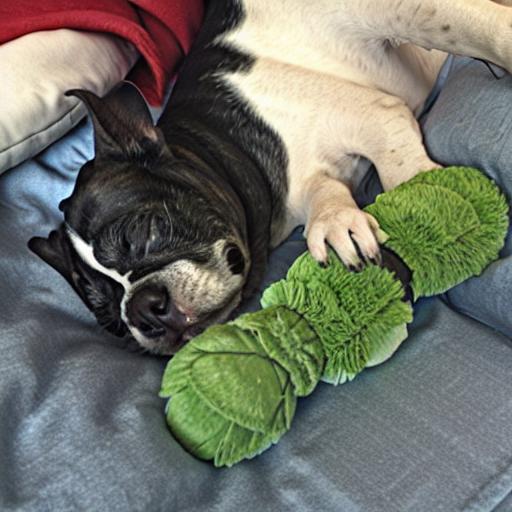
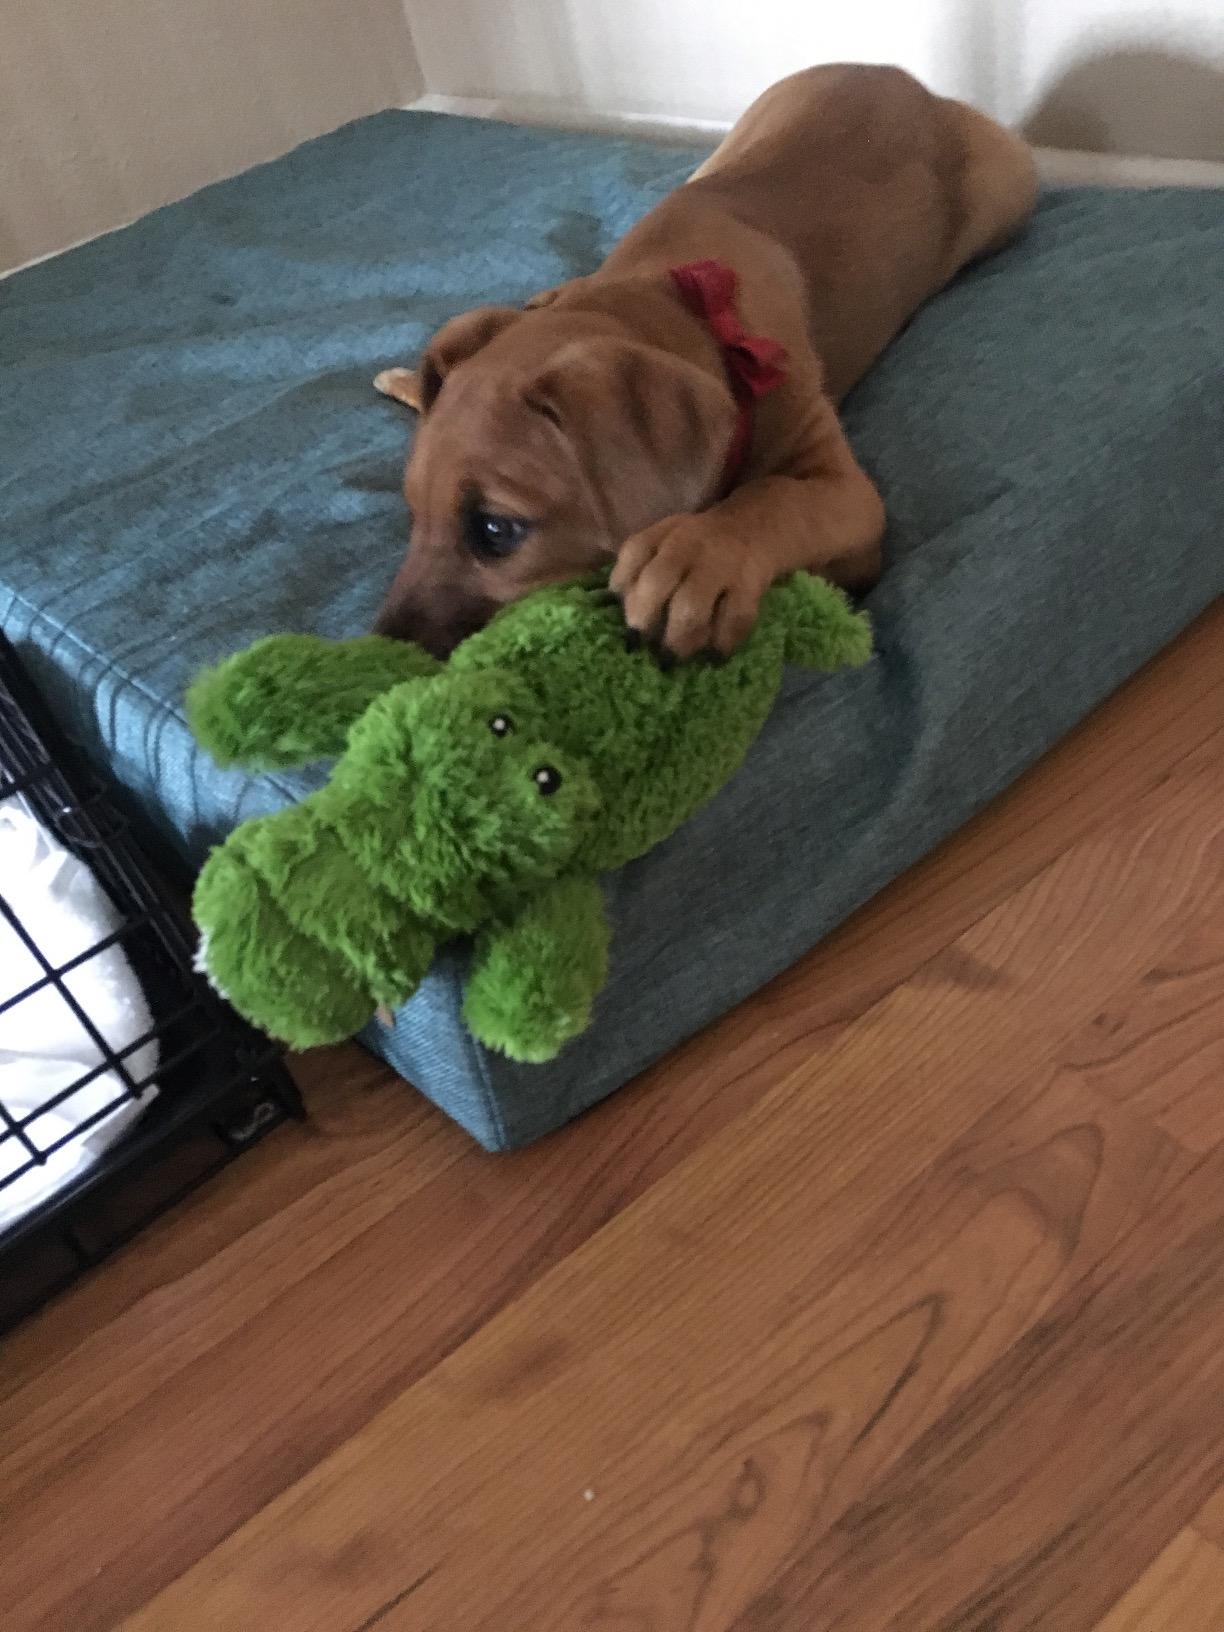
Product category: items_toy
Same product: no